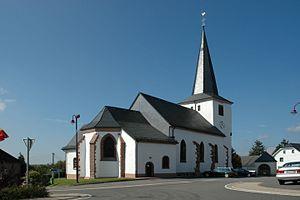
Cette page regroupe l'ensemble du patrimoine immobilier classé de la ville belge de Bullange.
Manderfeld est une section de la commune belge de Bullange située en Communauté germanophone de Belgique dans la province de Liège en Région wallonne.
L'église Saint Lambert de Manderfeld est un édifice religieux du moyen-âge, situé à Manderfeld, commune de Bullange, dans la province de Liège en Belgique.